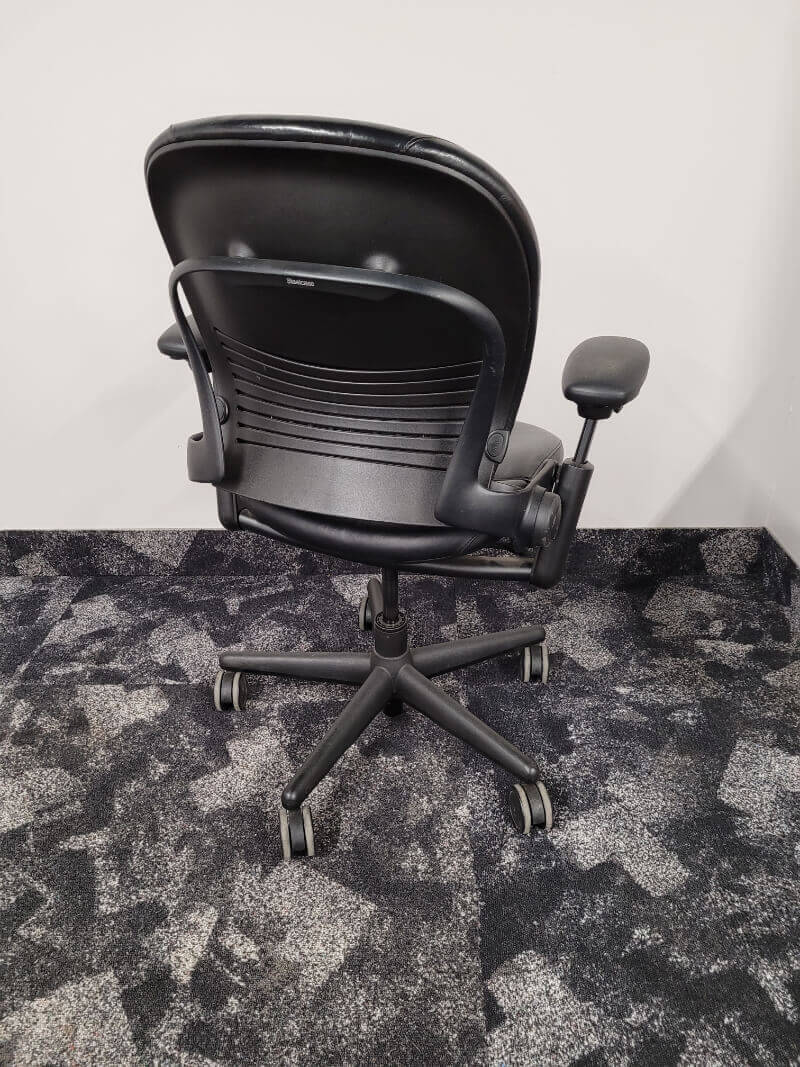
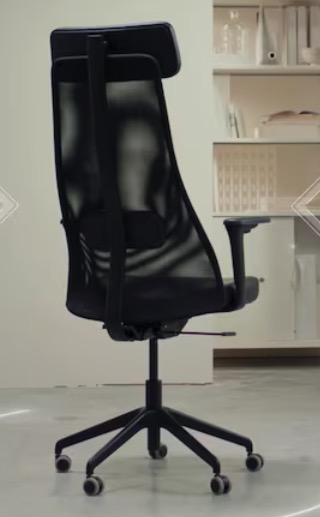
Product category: items_chair
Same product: no